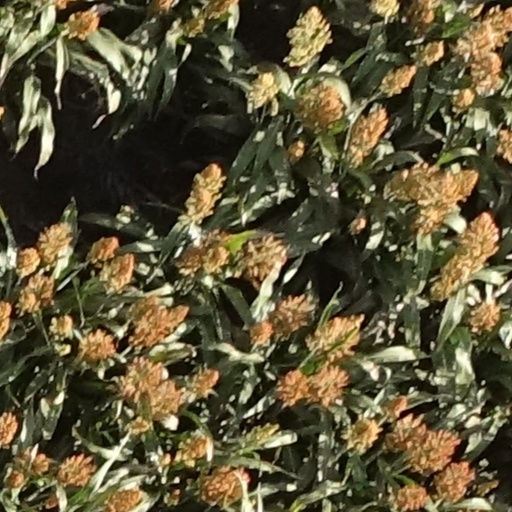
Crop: sorghum